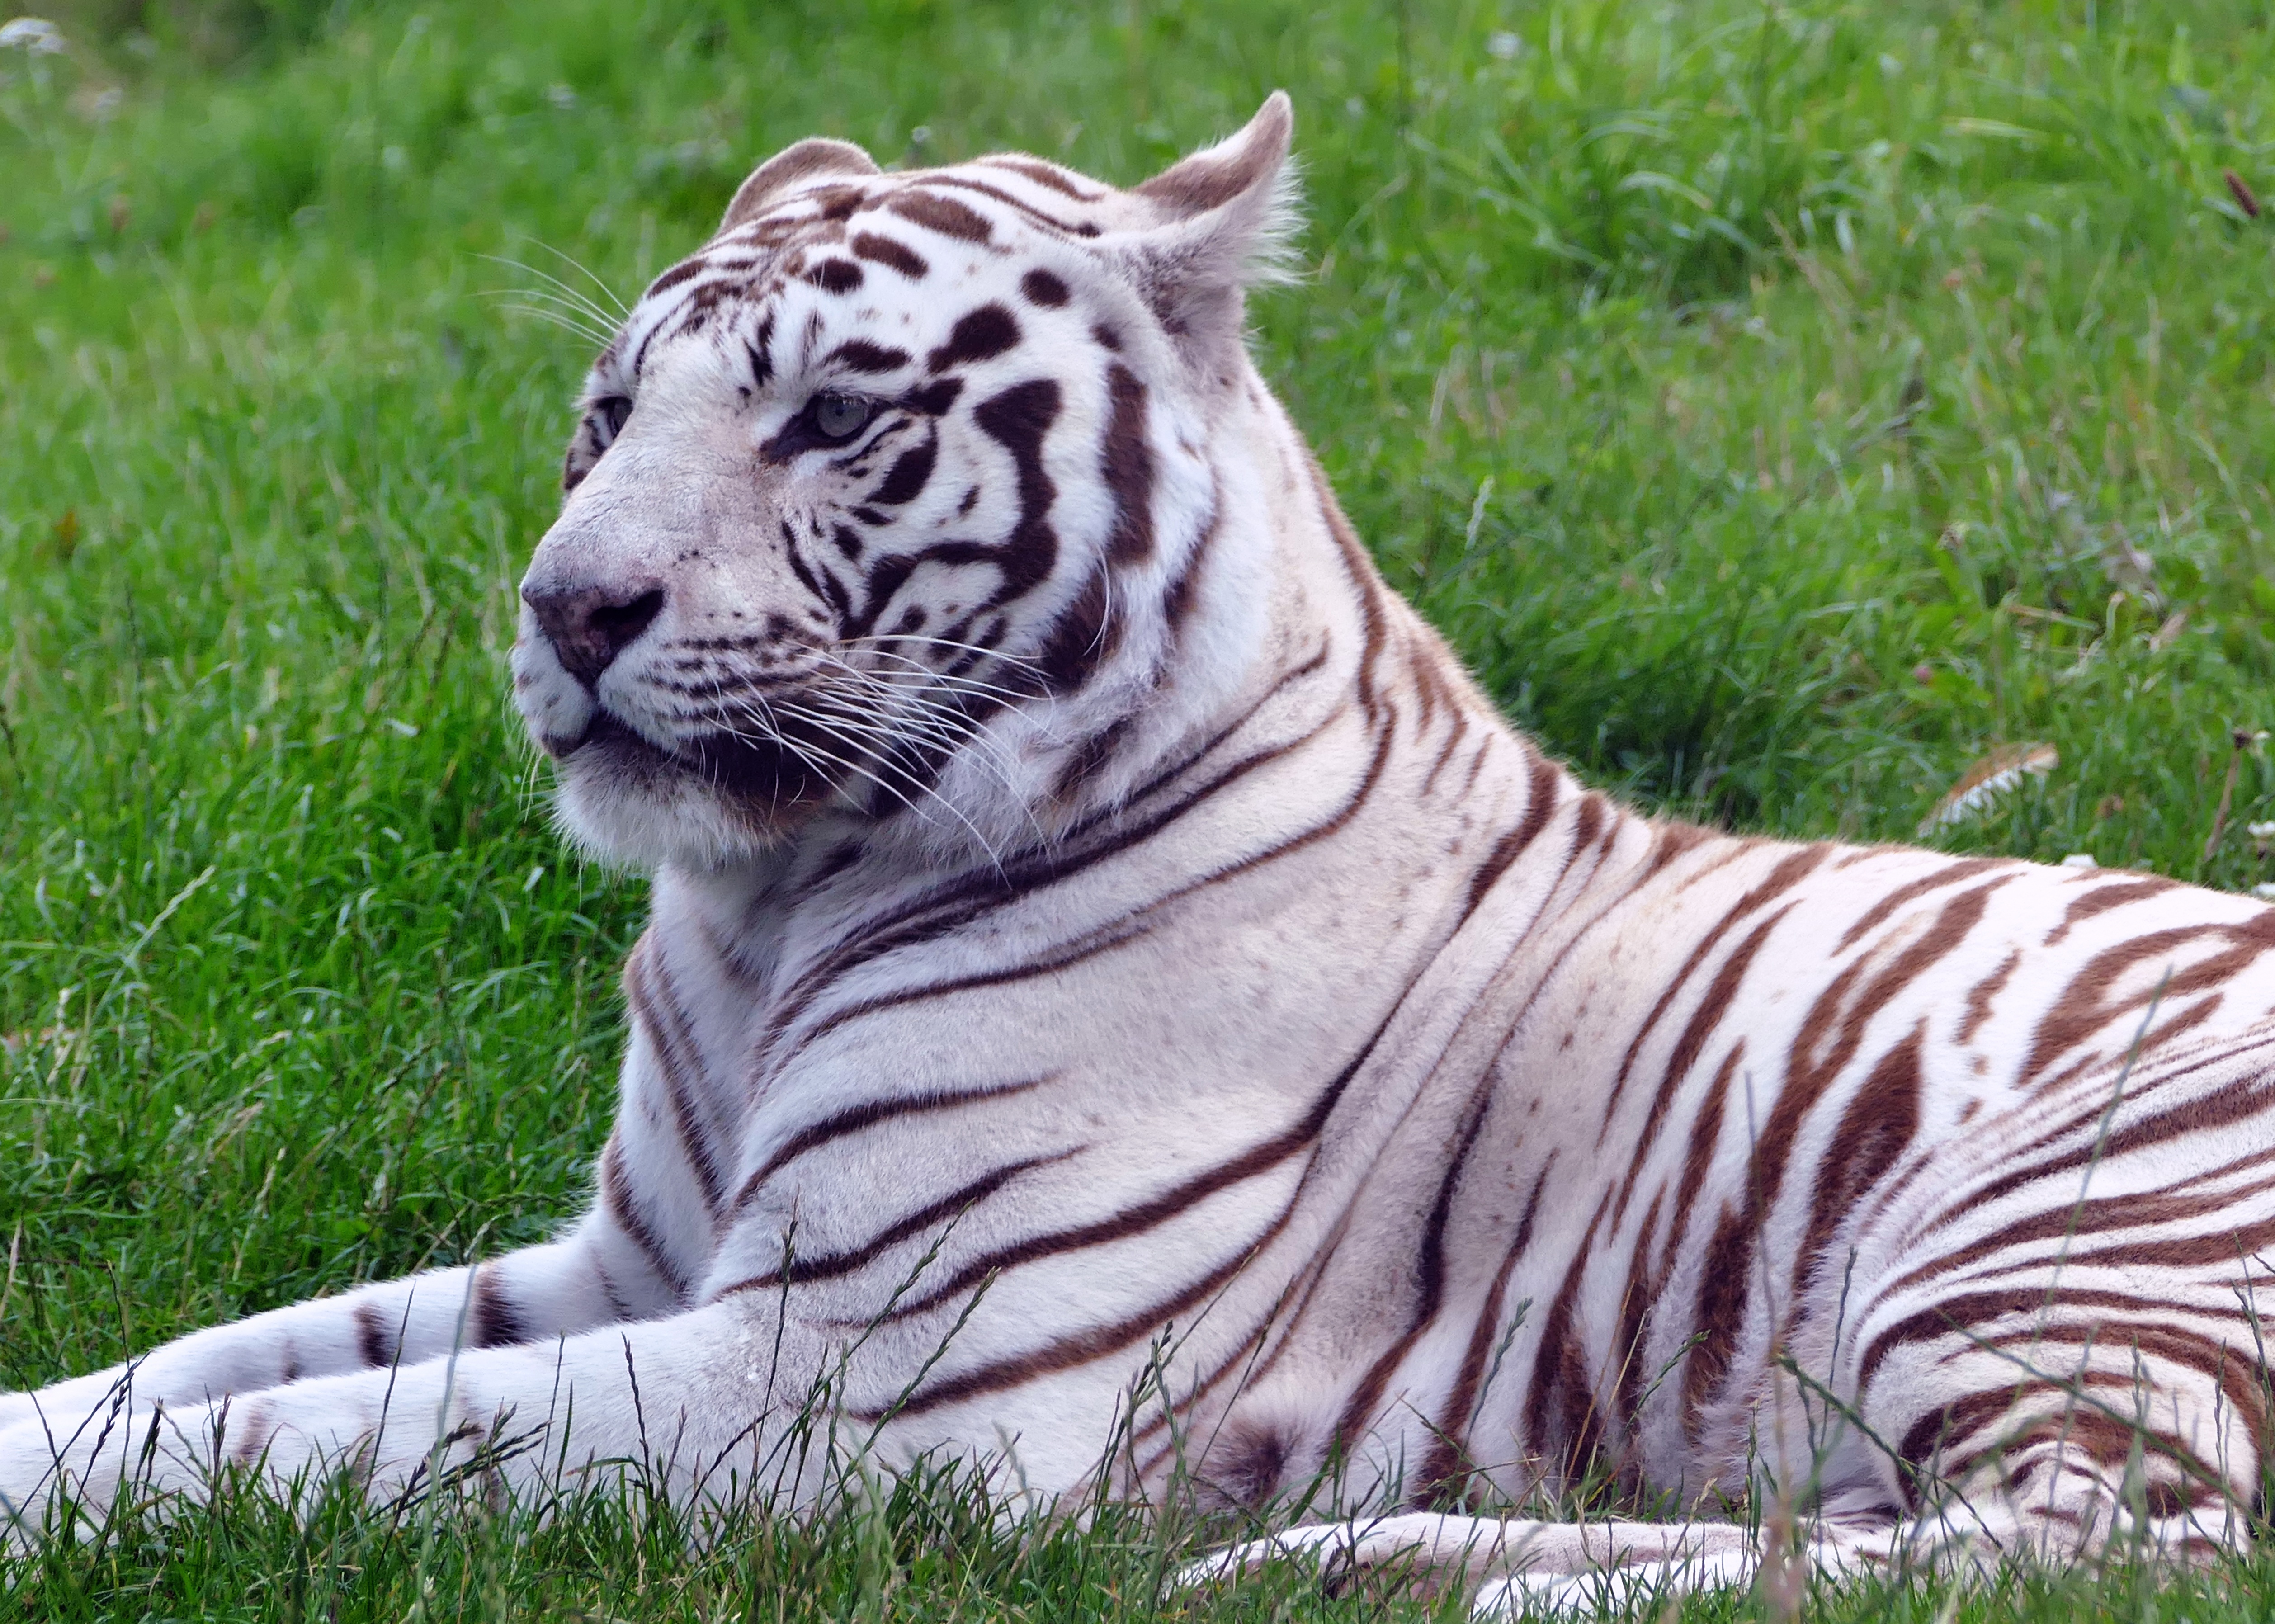
nature, white, animal, wildlife, wild, zoo, fur, portrait, jungle, cat, feline, mammal, predator, close, fauna, striped, face, power, tiger, eye, stripes, head, endangered, danger, beast, vertebrate, big, siberian, panthera, carnivore, tigris, hunter, wildcat, dangerous, aggressive, zoo animals, big cats, jungle animals, cat like mammal